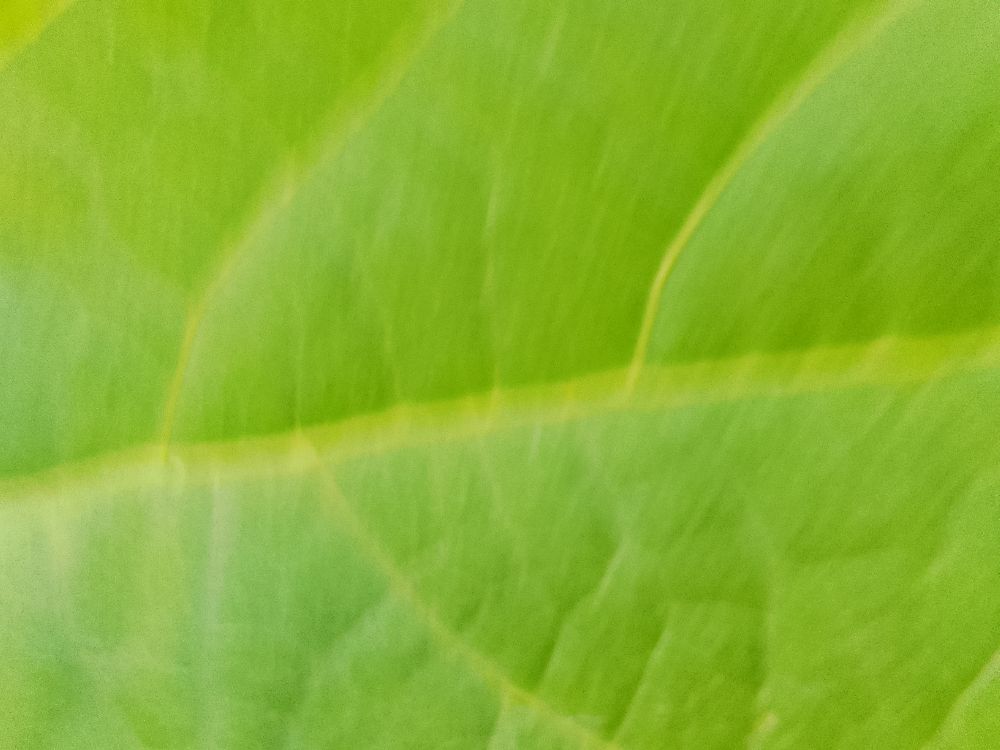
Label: healthy